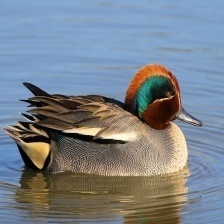
Species: TEAL DUCK
Scientific name: ANAS CRECCA
ImageNet parent category: drake